New York State Route 275

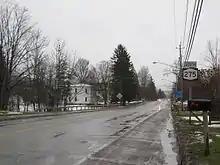
NY 275 southbound just after the junction with CR 20 in the hamlet of Friendship

Just north of the town line, NY 275 enters the hamlet of Nile, where it becomes a two-lane residential street named Pennsylvania Avenue. In the center of the community, the route meets the east end of CR 1 (Fifth Avenue). From here, NY 275 bends back to the north, crossing through rural sections of the town of Friendship mostly populated by farms. The rural surroundings end ahead of the hamlet of Friendship, where NY 275 heads through the residential western portion of the community. Near the center of Friendship, the highway intersects CR 20 (West Main Street), the primary east–west street through the hamlet. NY 275 continues on, crossing over the Norfolk Southern Railway's Southern Tier Line (formerly the Erie Railroad's Main Line) to reach exit 29 of the Southern Tier Expressway (I-86 and NY 17). NY 275 ends at the exit ramp leading away from the westbound direction of the freeway; however, NY 275's right-of-way continues north to NY 19 in Belfast as CR 17.